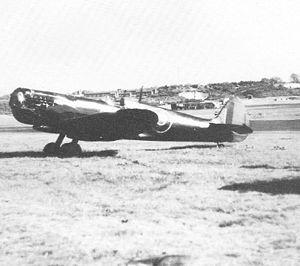
Le Supermarine Spitfire est l'un des chasseurs monoplaces les plus utilisés par la RAF et par les Alliés pendant la Seconde Guerre mondiale. Il donna lieu à une diversification et à une multiplicité de versions jamais atteinte auparavant dans l'histoire de l'aviation.